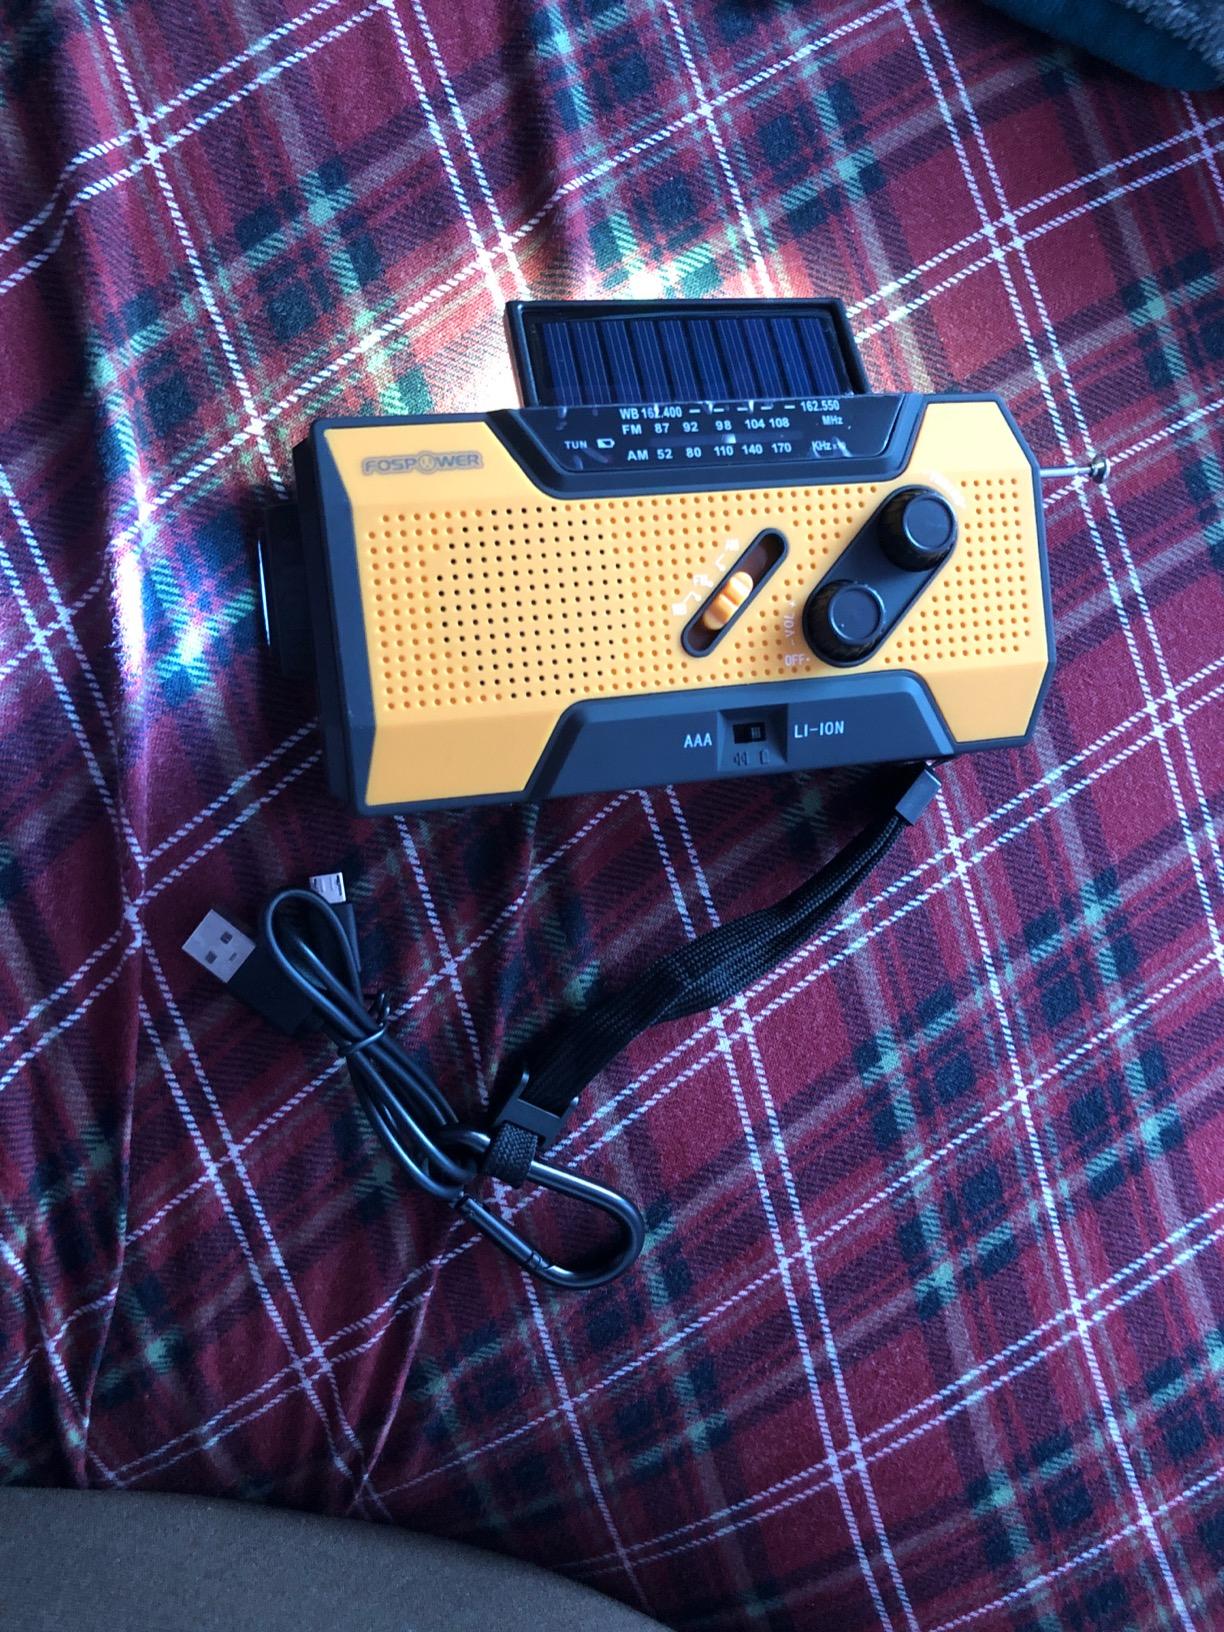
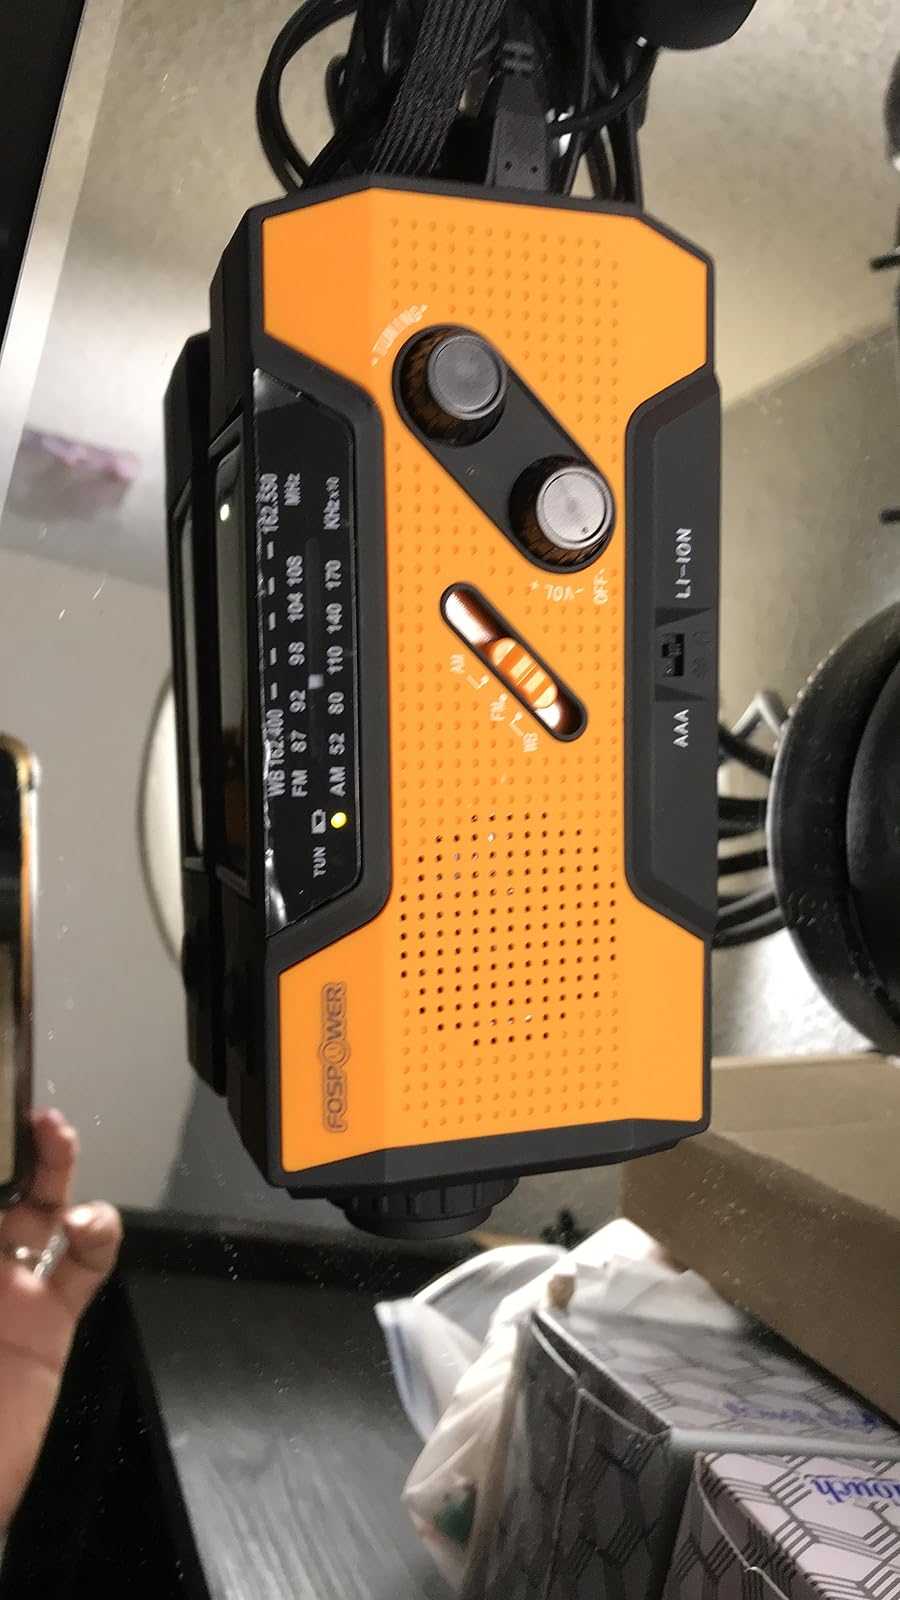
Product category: radio
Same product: yes